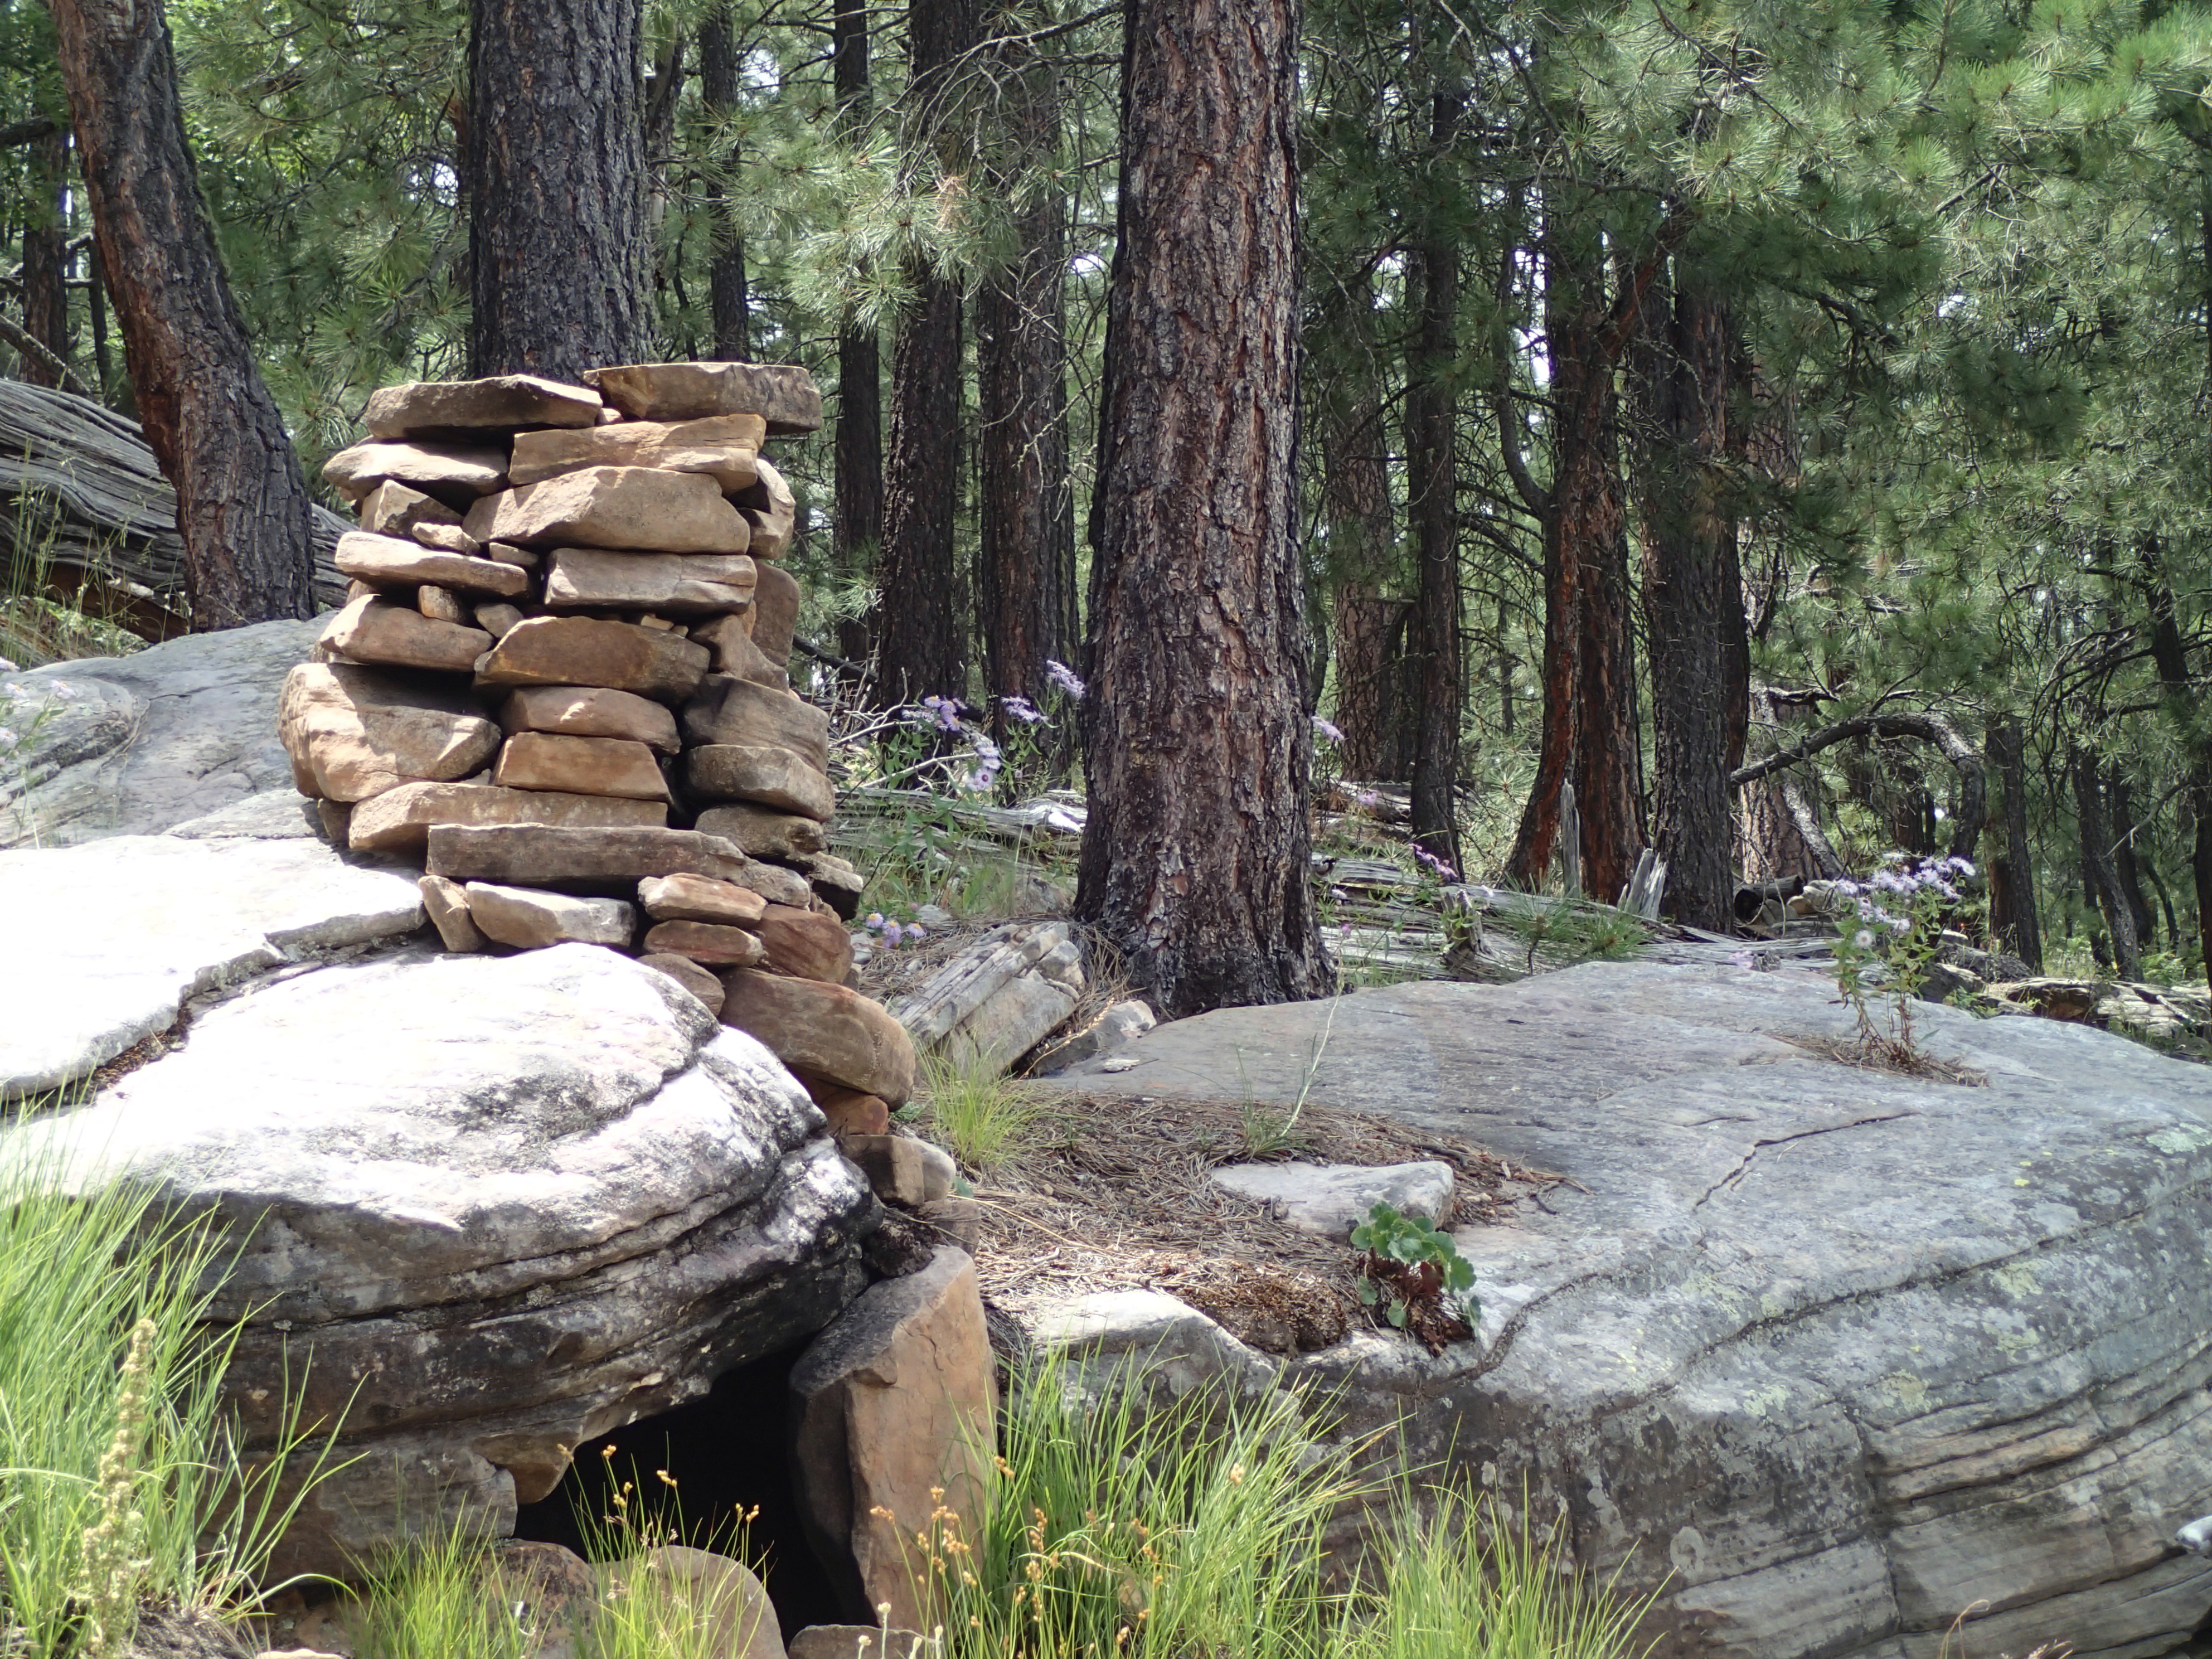
tree, forest, rock, wilderness, trail, stream, jungle, park, rainforest, boulder, woodland, habitat, water feature, ecosystem, natural environment